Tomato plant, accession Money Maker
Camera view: horizontal (90 deg, fisheye); turntable rotation: 210 degrees
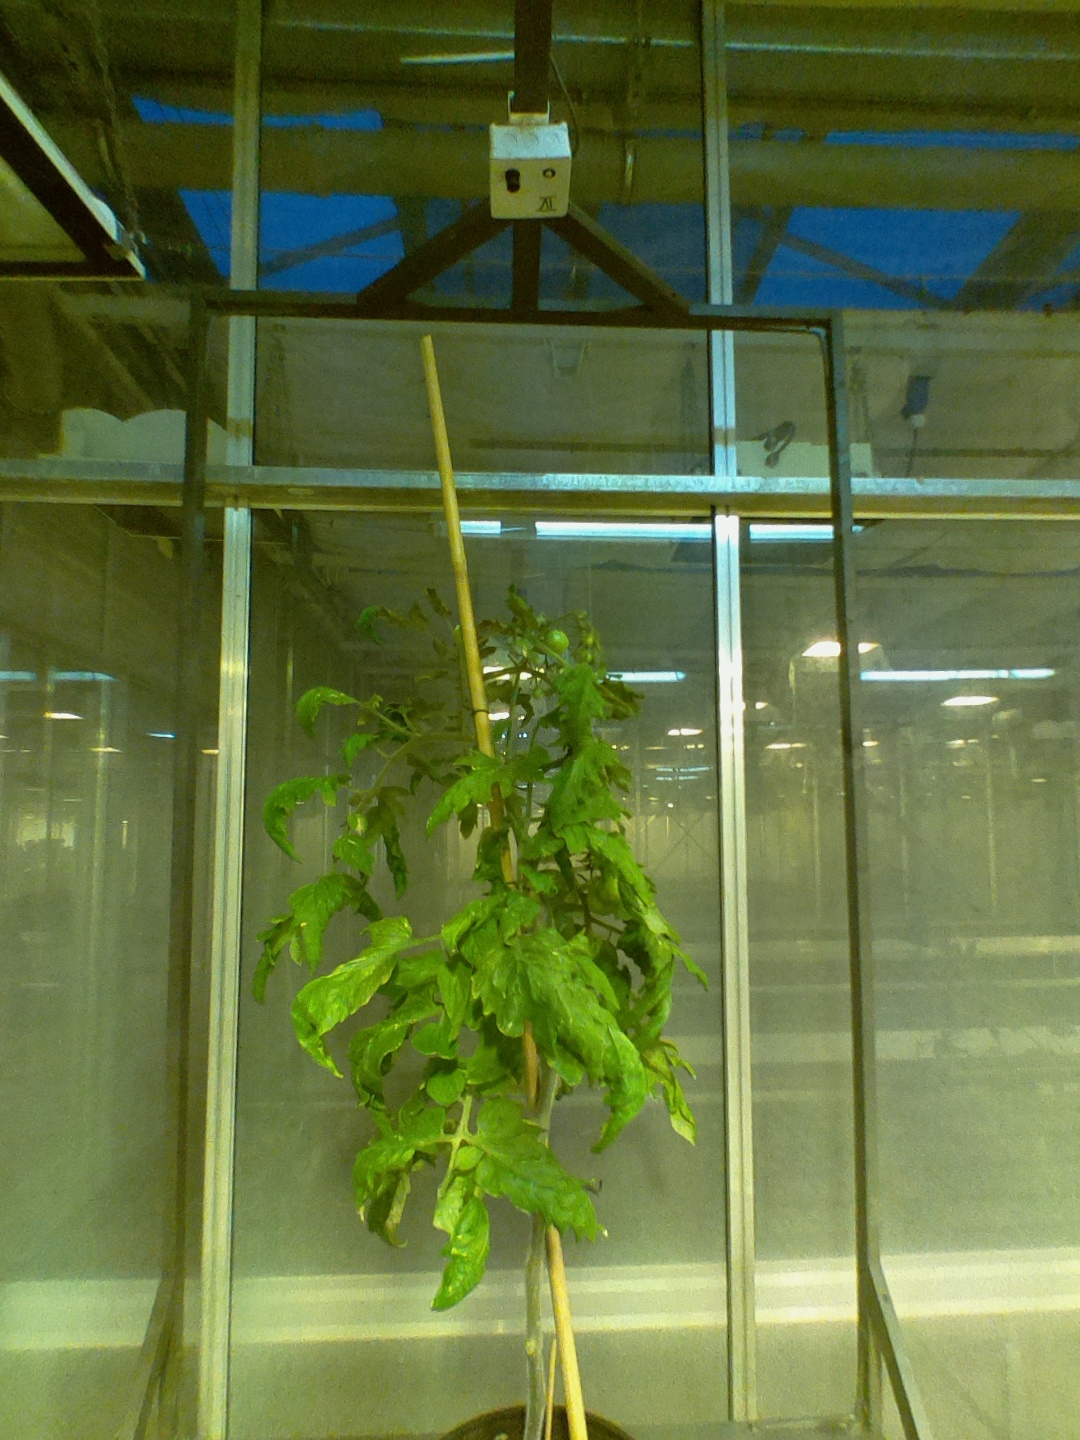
BBCH growth stage 73: 30%-40% of final fruit size